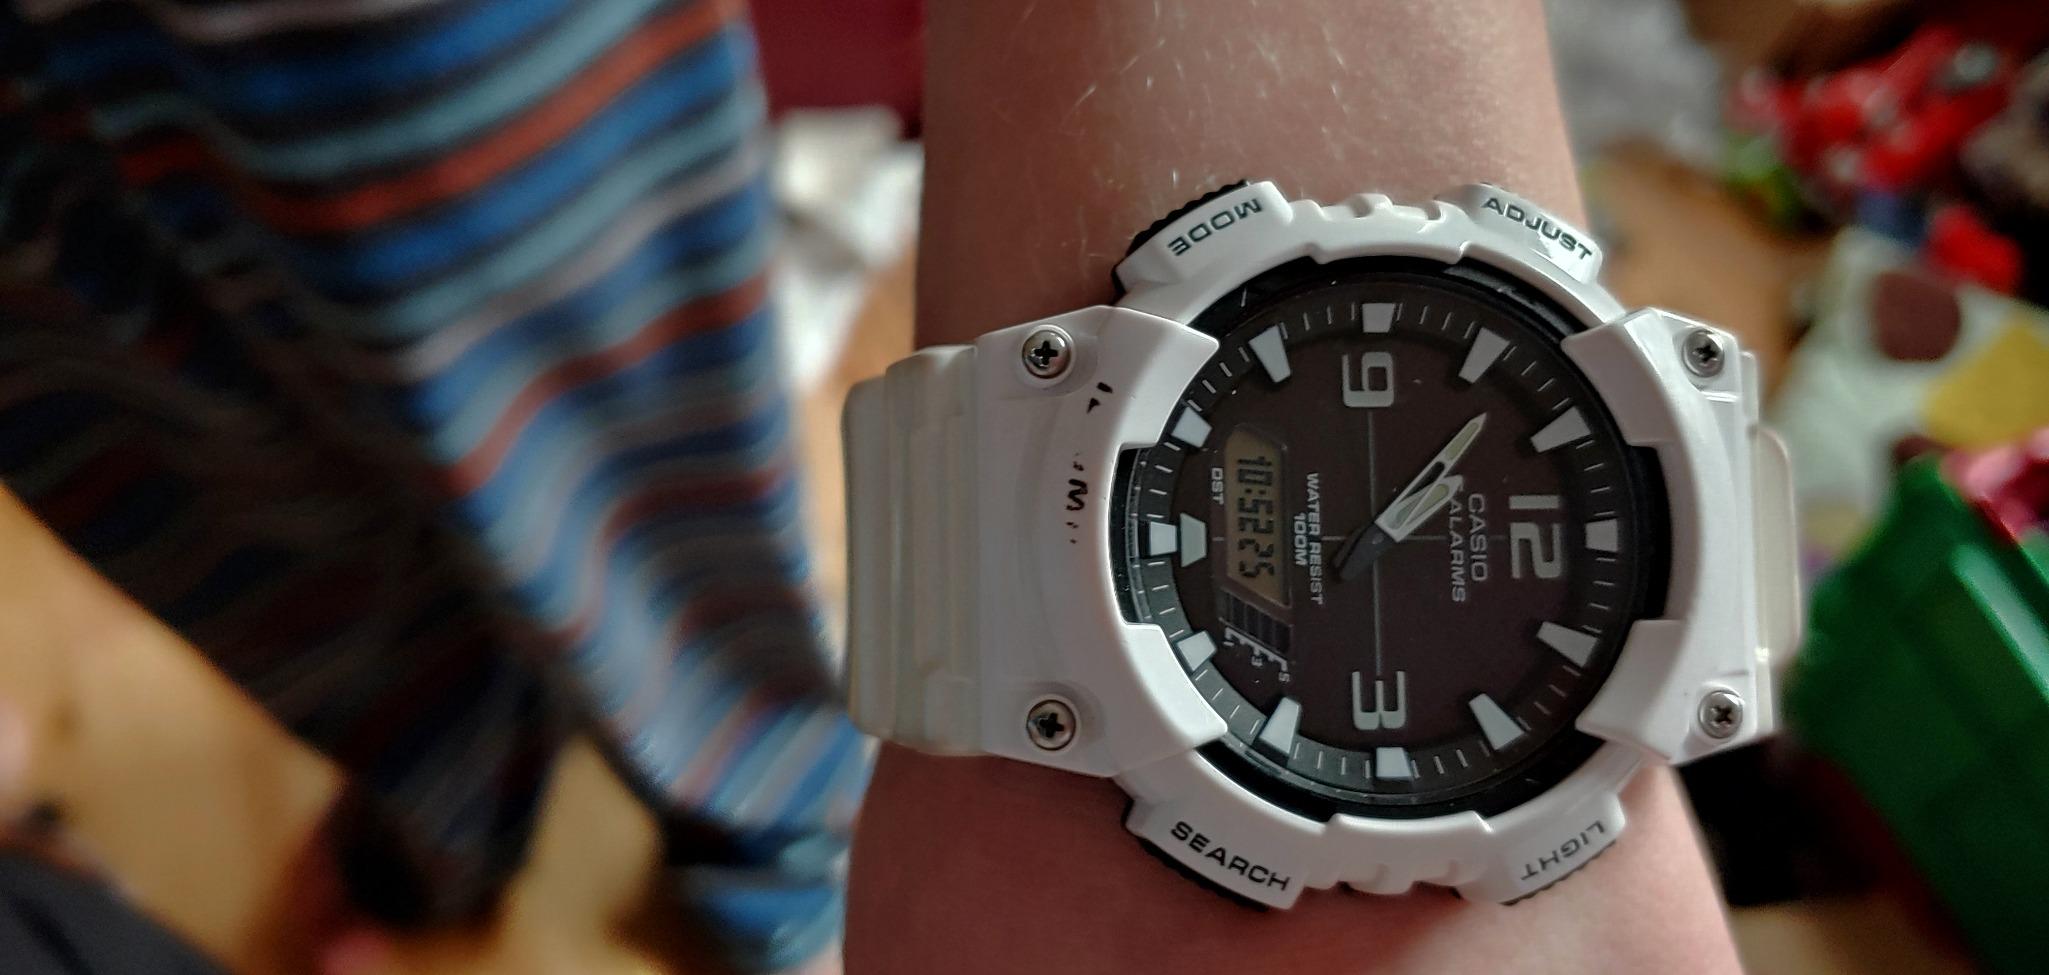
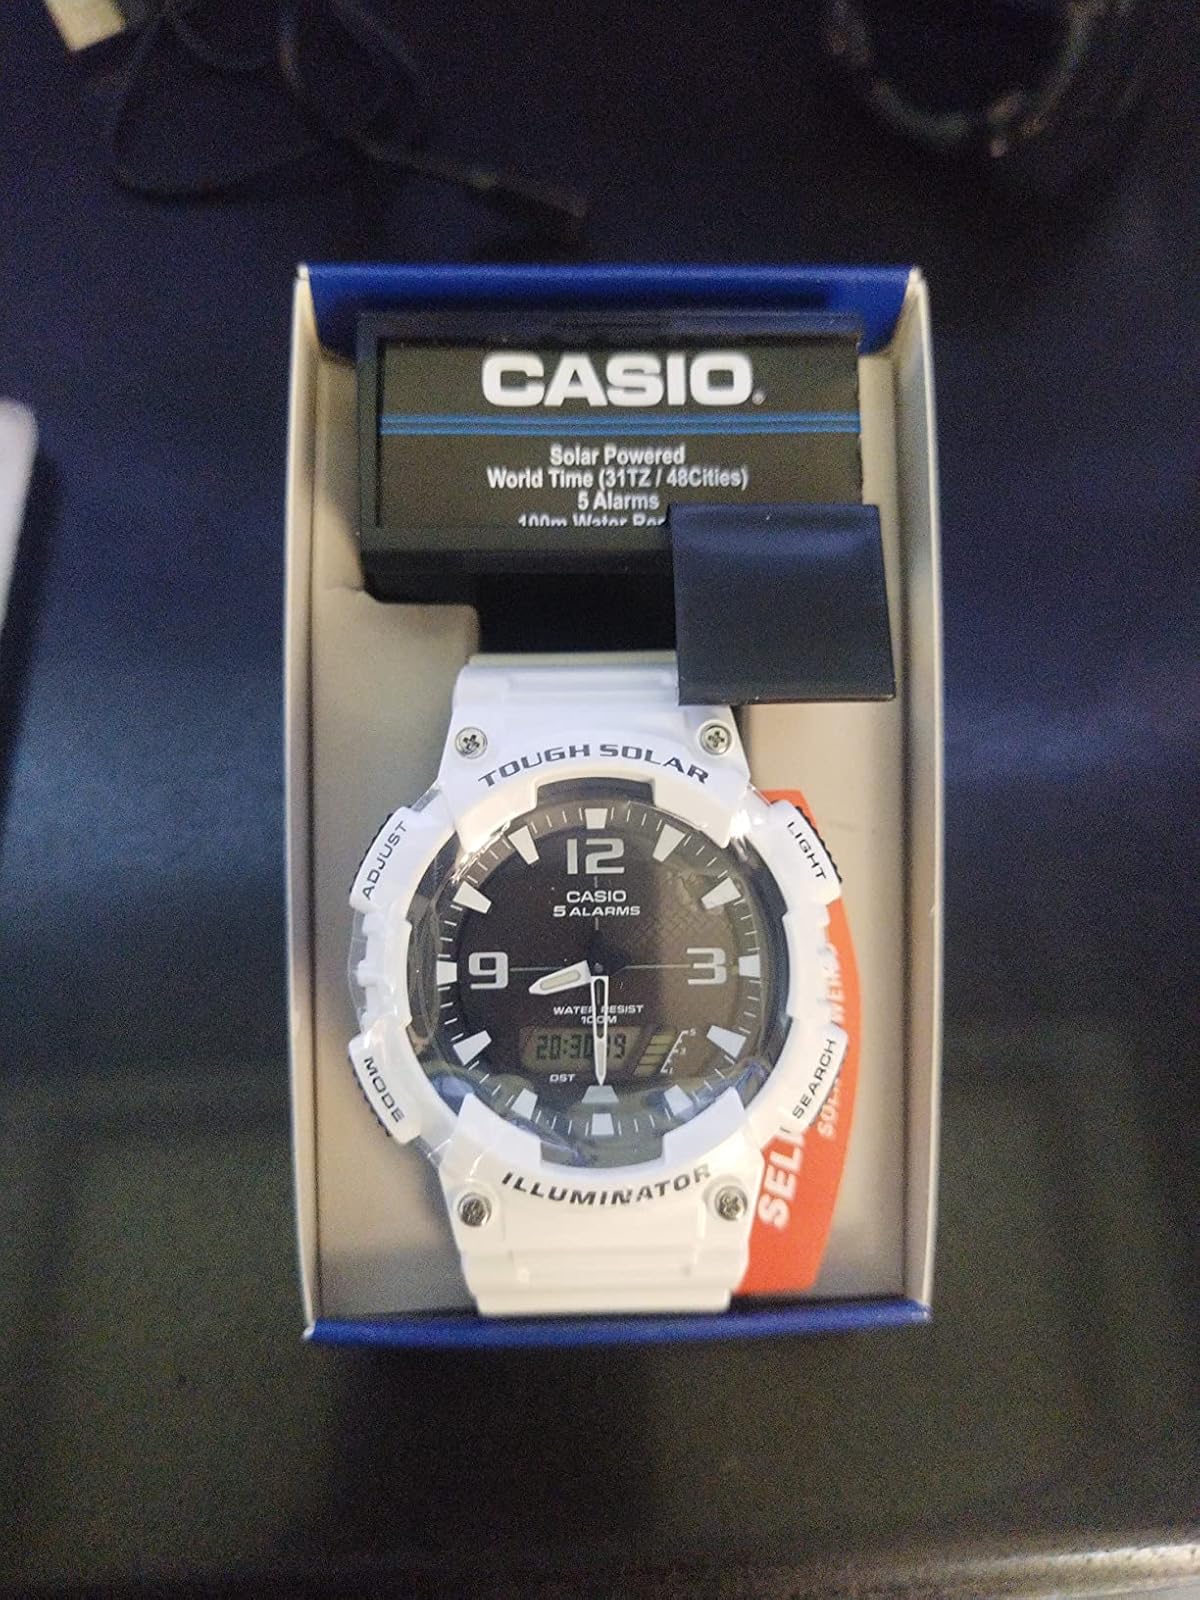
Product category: accessories_watch
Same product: yes